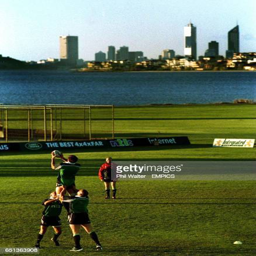
training in the late evening sunshine alongside river